Attilia Radice

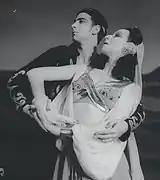
Attilia Radice dancing with Guido Lauri (1950s)

Attilia Radice (1914–1980) was an Italian ballerina at La Scala in Milan. She is remembered above all for the roles she created at the Rome Opera.